Eliza Doyle Smith

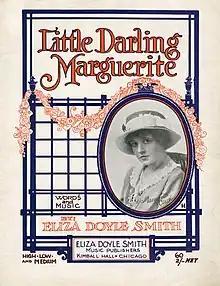
Sheet music cover, "Little Darling Marguerite" (1919)

Smith wrote operettas and poetry as a young woman. She owned and ran a sheet-music publishing company, based in Chicago. She published her own songs, and works by other songwriters, including Harlan Tarbell and John Loftus. "When I decided to go into the popular song writing I decided that success would come if I wrote songs fit to enter American homes but with the pep that modern youth demands and then let the world know of my goods by insistent advertising," she explained in a 1922 interview.